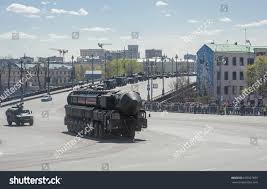
Label: Rs-24